Feofaniia

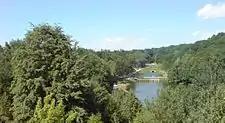
View onto the lower ponds.

Feofaniia or Teofaniia (also called Theophania) is a park located in the historical neighborhood on a tract near the southern outskirts of Kyiv, the capital of Ukraine. The neighborhood is located in the administrative Holosiiv Raion (district) amidst the neighborhoods of Holosiiv, Teremky, Pyrohiv and Khotiv. The park's total area is about . The first Soviet computer, MESM, was built in Feofaniia.